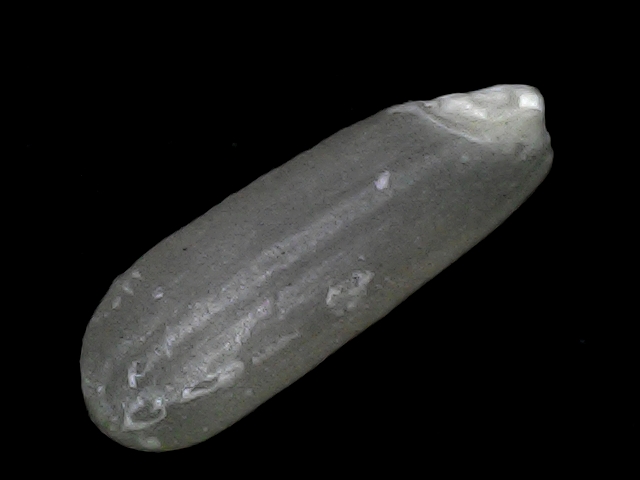
Rice variety: BD56